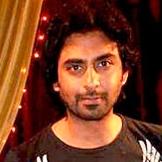
Age: 27